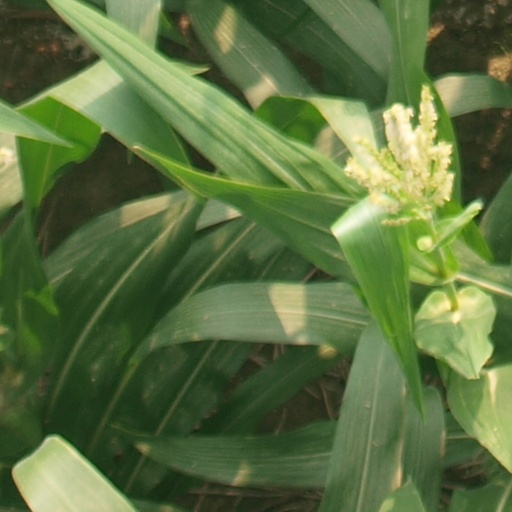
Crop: maize; corn